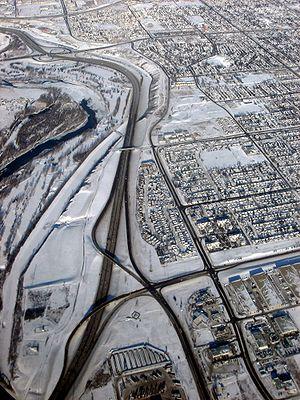
"La ville de Calgary, Alberta, a un grand réseau de transport qui englobe une variété de routes, chemins ferroviaires, transports aériens, transports publics, et d'infrastructures pour piétons. Calgary est aussi un centre canadien de transportation majeur et un centre de cargaison central pour l'export et l'import de marchandises dans le nord-ouest de l'Amérique du Nord. La ville est située à la jonction du système d'autoroute ""CANAMEX"" et de la route transcanadienne.